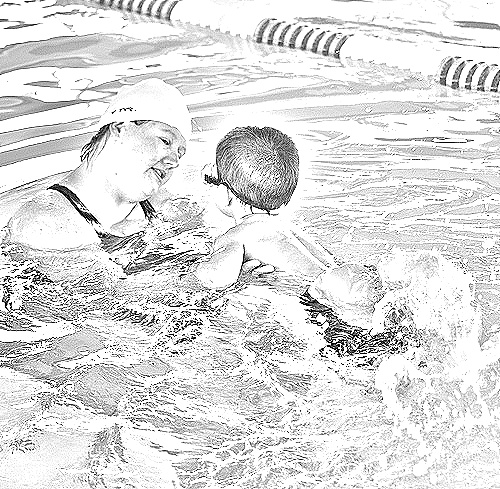
Portrait style: Sketch Portrait